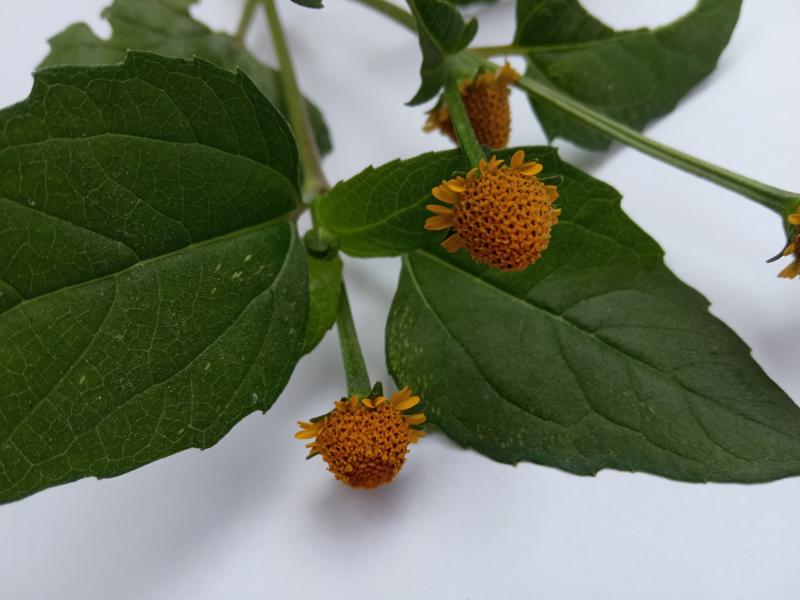
Weed species: Synedrella nodiflora